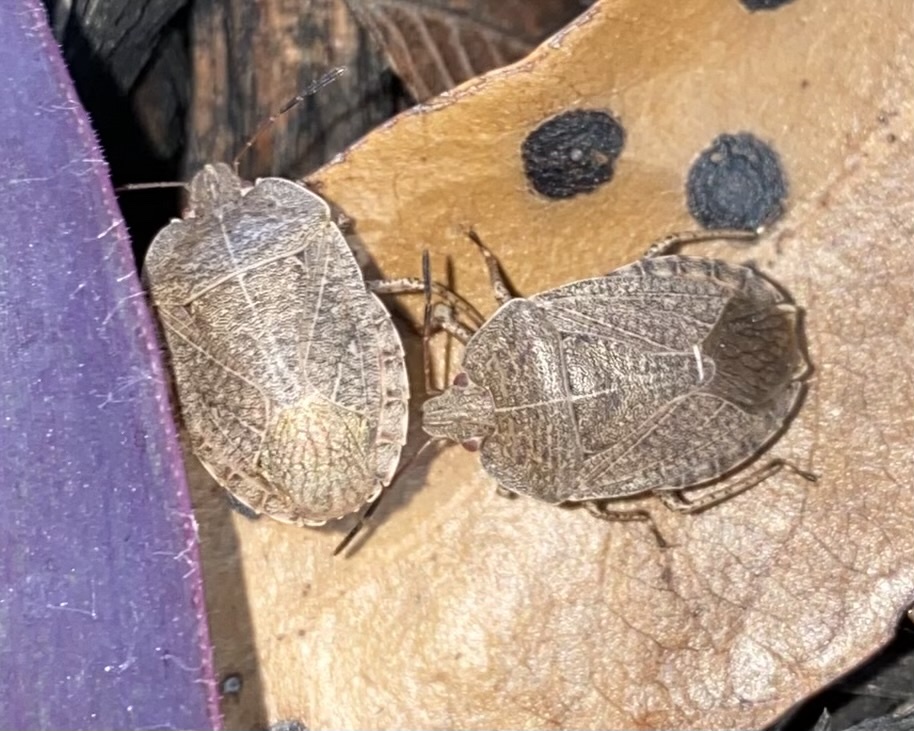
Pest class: stink_bug